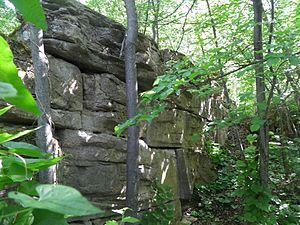
Devingrad est une forteresse médiévale située sur une colline du même nom à Veliko Tarnovo, dans le Nord de la Bulgarie. La colline était la troisième plus importante quand Ternovo était la capitale.